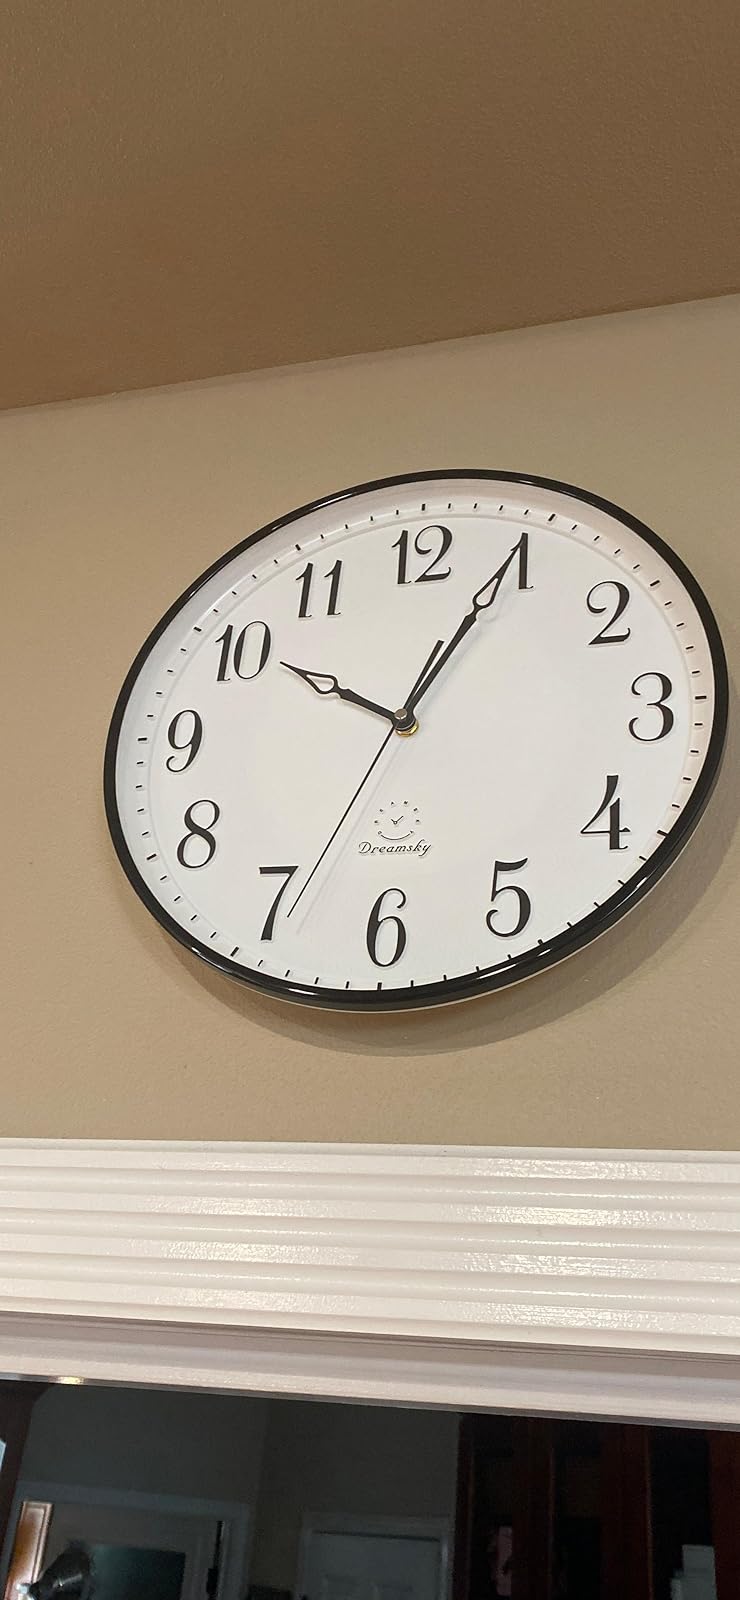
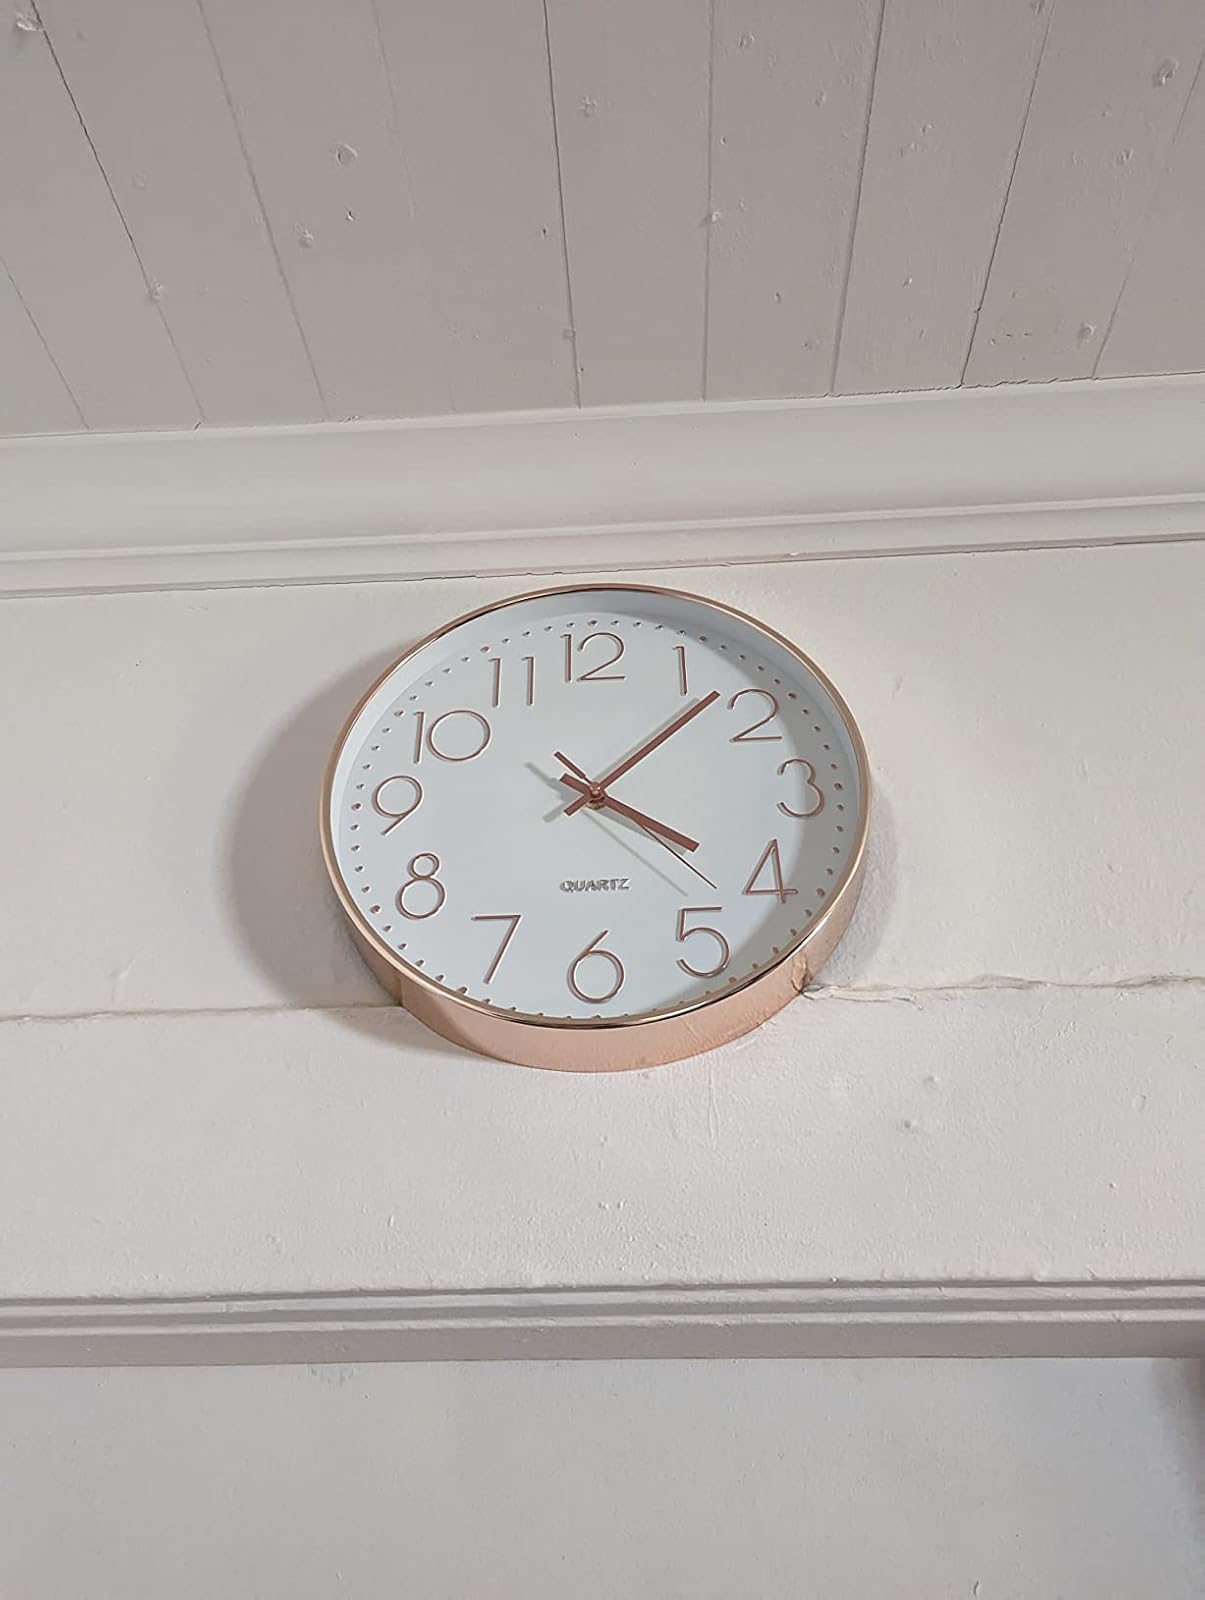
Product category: clock
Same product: no